Romuald Gutt

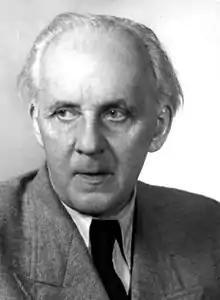

Romuald Gutt (6 February 1888 – 3 September 1974) was a Polish architect. His work was part of the architecture event in the art competition at the 1936 Summer Olympics.